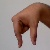
The image shows a hand gesture representing the letter 'Q' in Indian Sign Language.